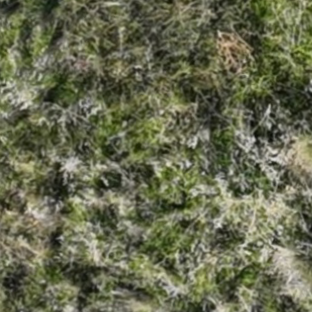
Month: october